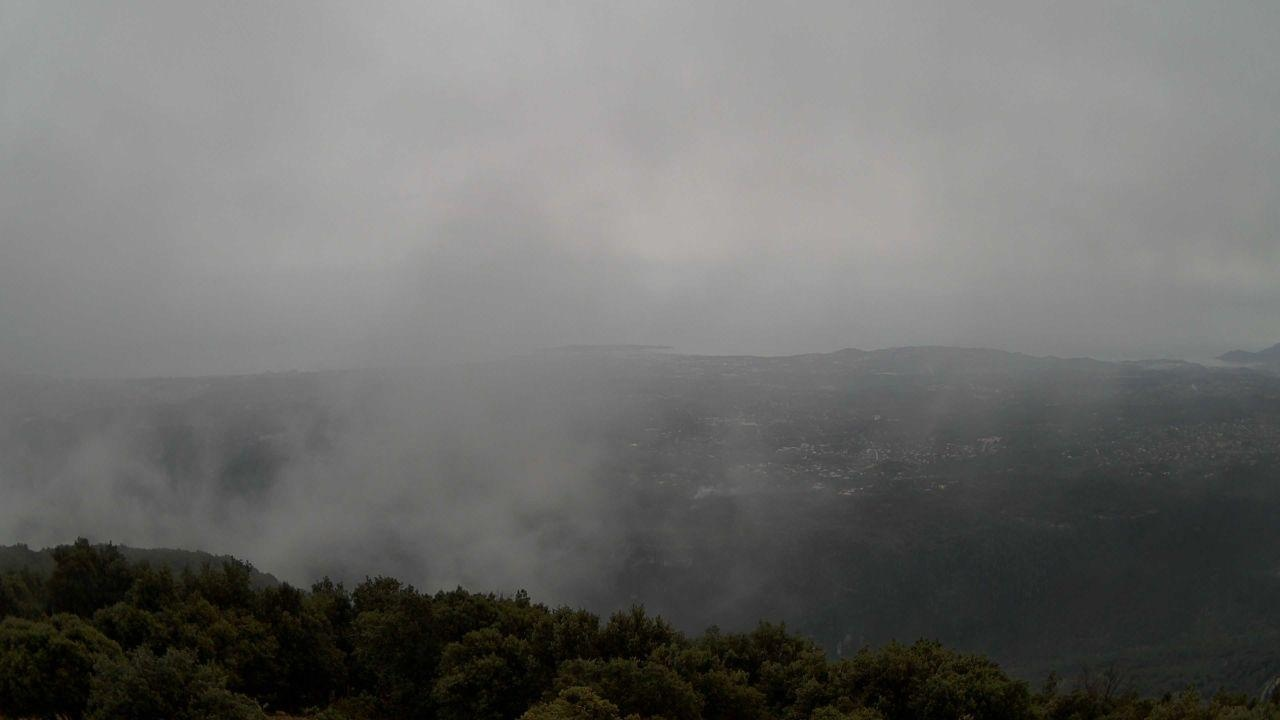
Fire: no
Smoke: no